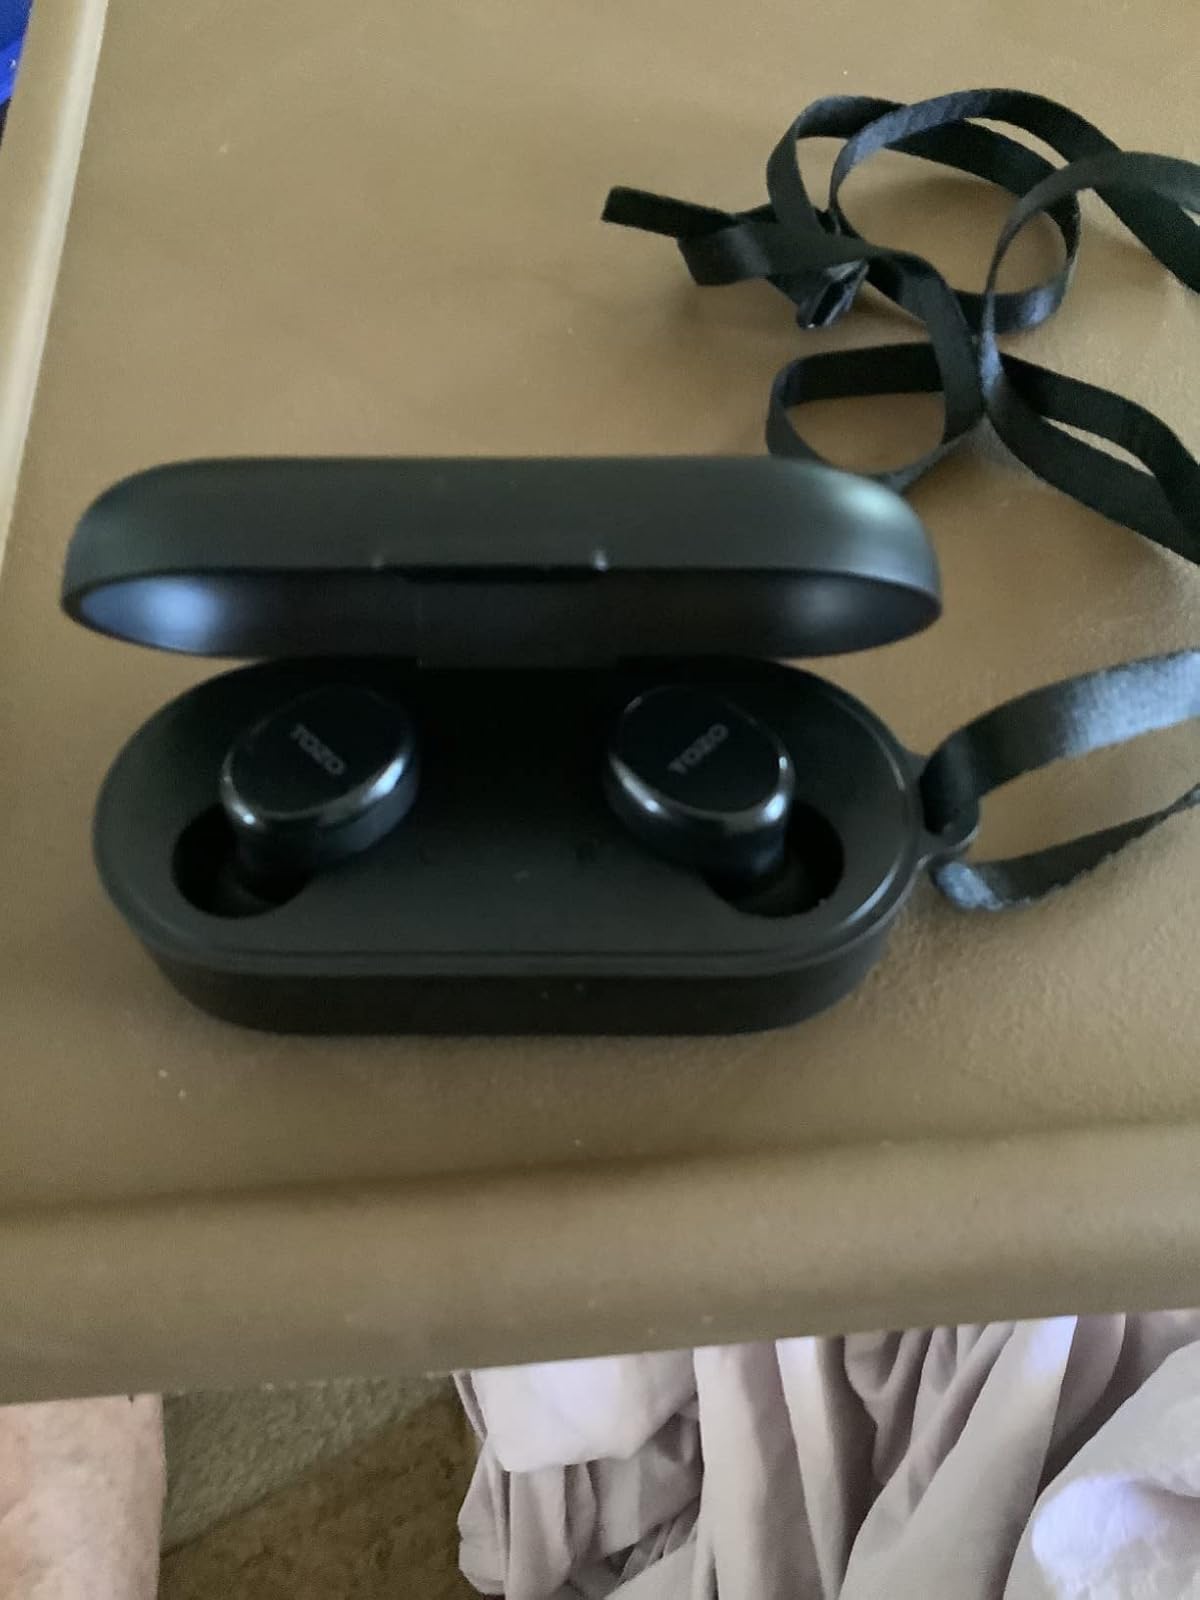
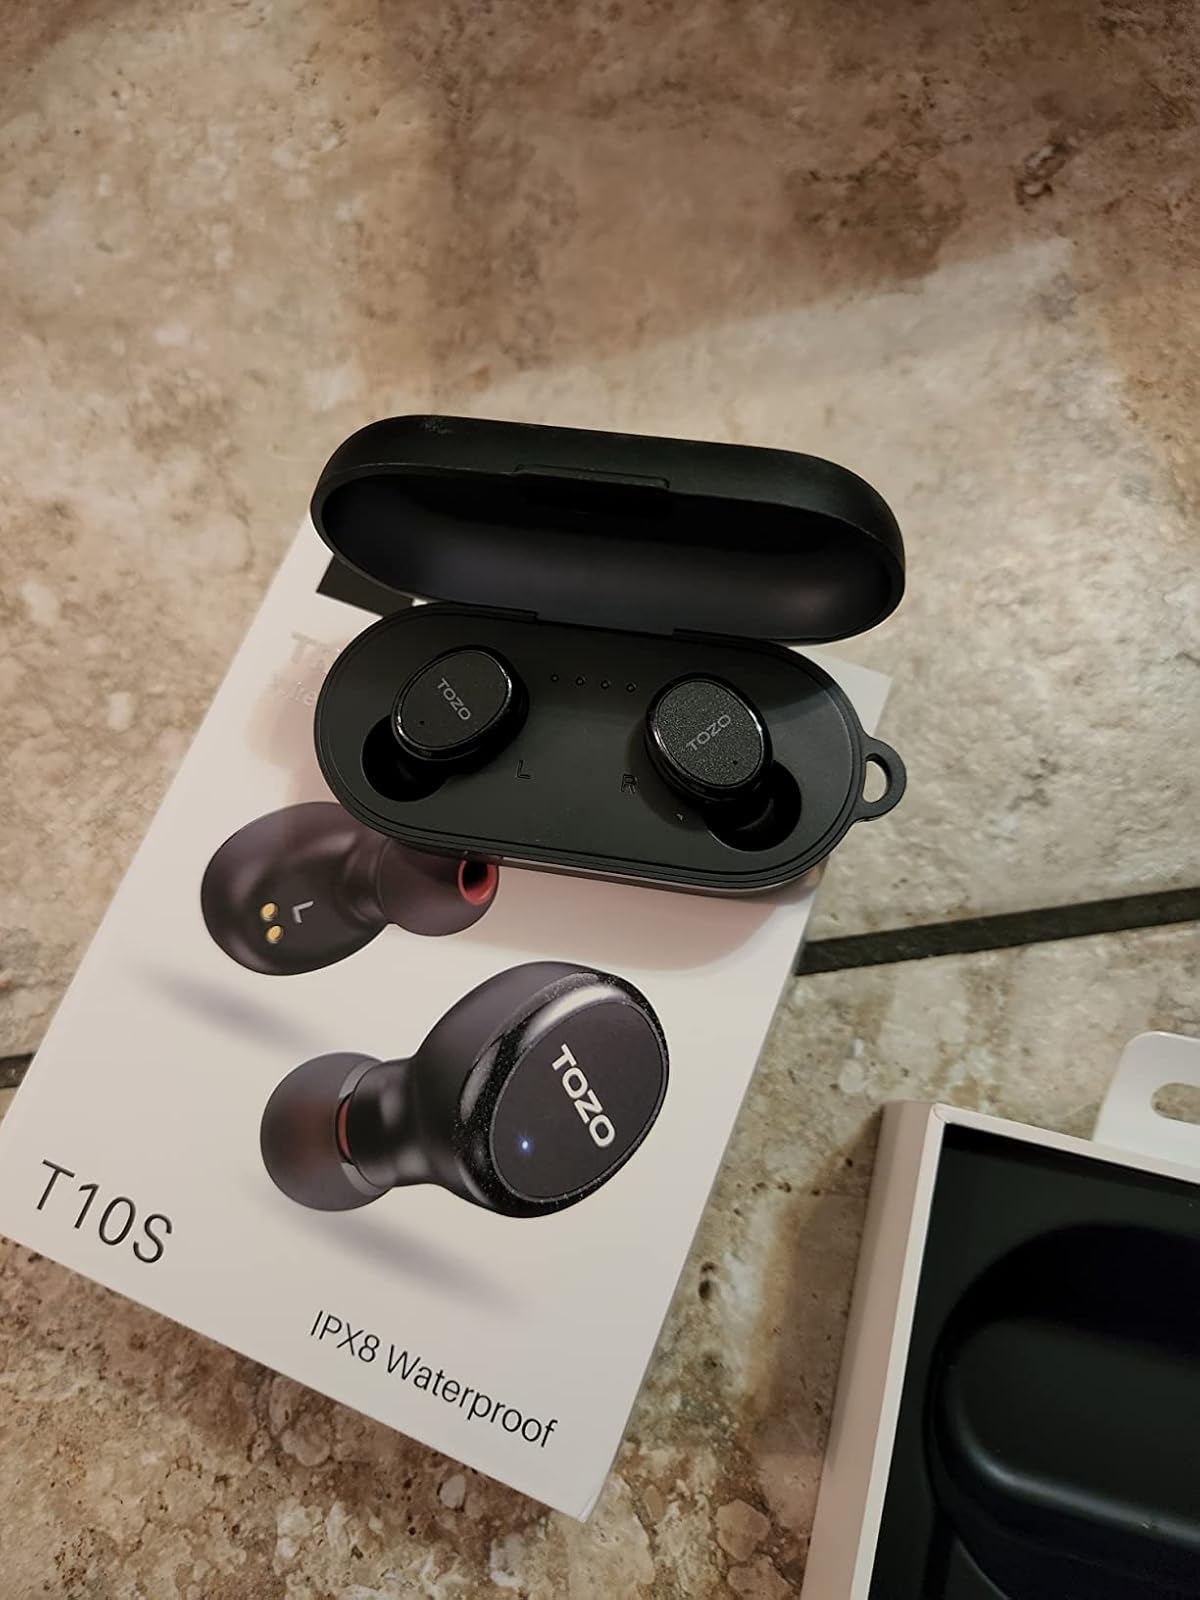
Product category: earbuds
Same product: yes